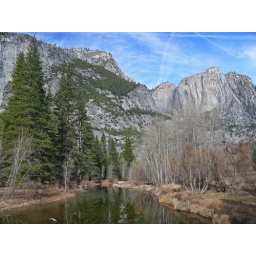
As we crossed a bridge over the Merced River, we had a clear view of Yosemite Falls with no water.